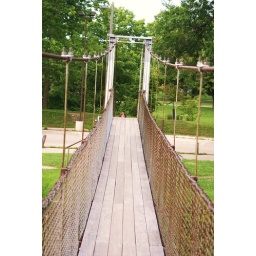
Swinging walking bridge over the Kishwaukee River in Belvidere Park in Illinois